Port of Tianjin operations and logistics

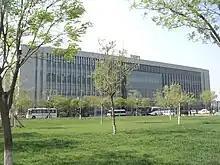
The Tianjin Port International Trade and Shipping Service Center.

The Tianjin International Trade and Shipping Service Center (天津国际贸易与航运服务中心) provides "one-stop" service for all sorts of aspects of shipping and trade, with a core mission of centralizing and streamlining the clearance process. The center was put into operation on 7 November 2005, and moved to its current purpose-built, 59,000 m building in 2007. The Center aggregates 270 government service windows from 14 government agencies, including customs, inspection and quarantine, maritime safety, border control, traffic control, maritime court, electronic customs clearance, business taxes, and state audit and supervision. Other services present include personnel exchange and labor management, various TPG companies, banks and insurers, trading and shipping companies, logistics operators, legal services, and cargo and shipping agents. A total of 70 organizations with 1,380 employees operate in the center. The TJITSC also runs the Tianjin Shipping Index (天津航运指数), which provides shipping cost data for all of North China.